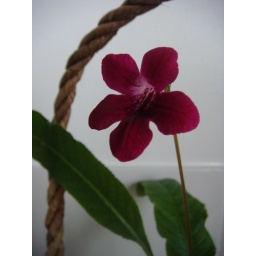
Pretty flower in my bathroom